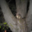
Label: possum